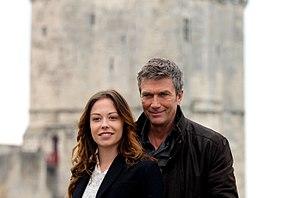
Dounia Coesens et Philippe Caroit sur le tournage de Meurtres à La Rochelle
Philippe Caroit, né le 29 septembre 1959 à Paris, est un acteur français.
Dounia Coesens, née le 20 septembre 1988 à Aix-en-Provence, est une actrice française.